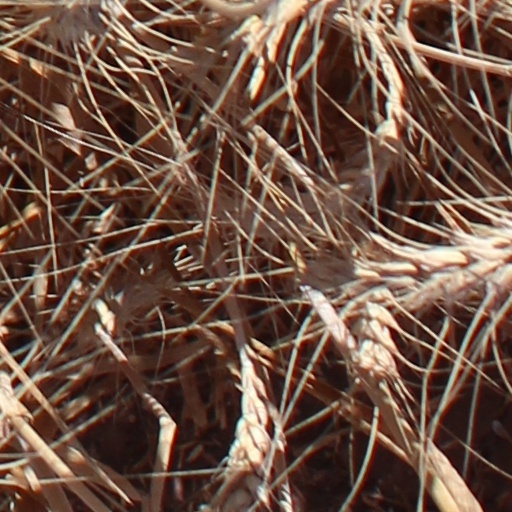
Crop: wheat